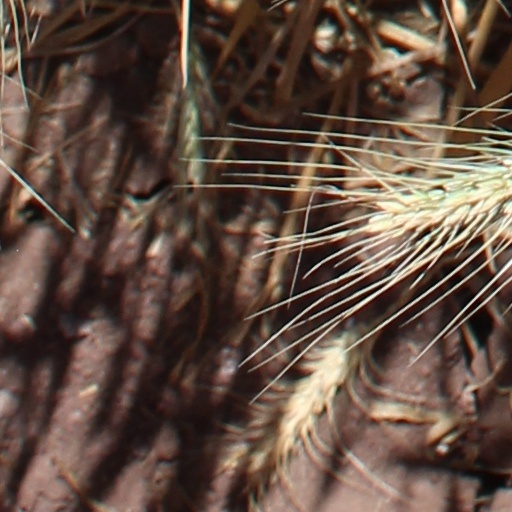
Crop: wheat